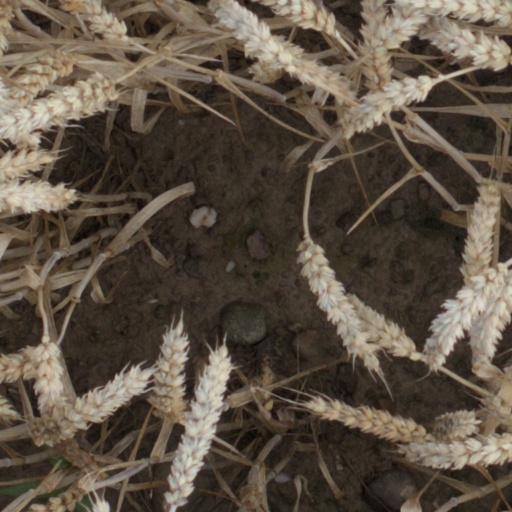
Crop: wheat